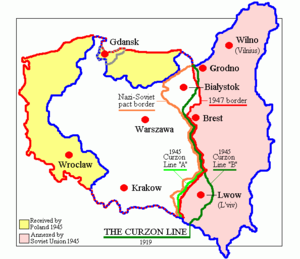
Cette liste des modifications frontalières fait référence aux changements dans les frontières entre nations depuis la fin de la Première Guerre mondiale.
La conférence de Potsdam est une conférence organisée par trois des puissances alliées victorieuses de la Seconde Guerre mondiale pour fixer le sort des nations ennemies. Les États-Unis sont représentés par le président Harry Truman, l'URSS par le secrétaire général et dirigeant Joseph Staline et le Royaume-Uni par ses premiers ministres successifs Winston Churchill et Clement Attlee.